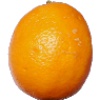
Label: lemon_meyer